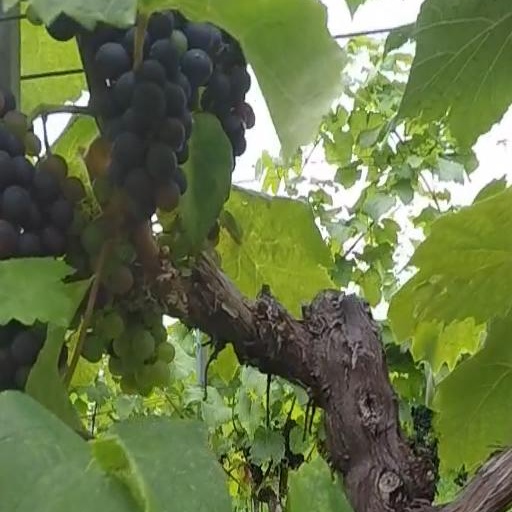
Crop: grape